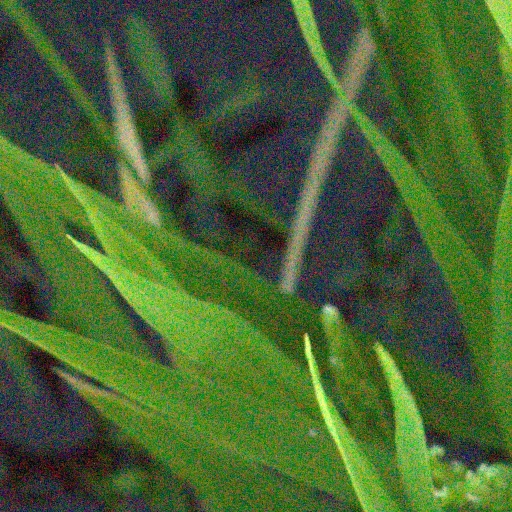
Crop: rice